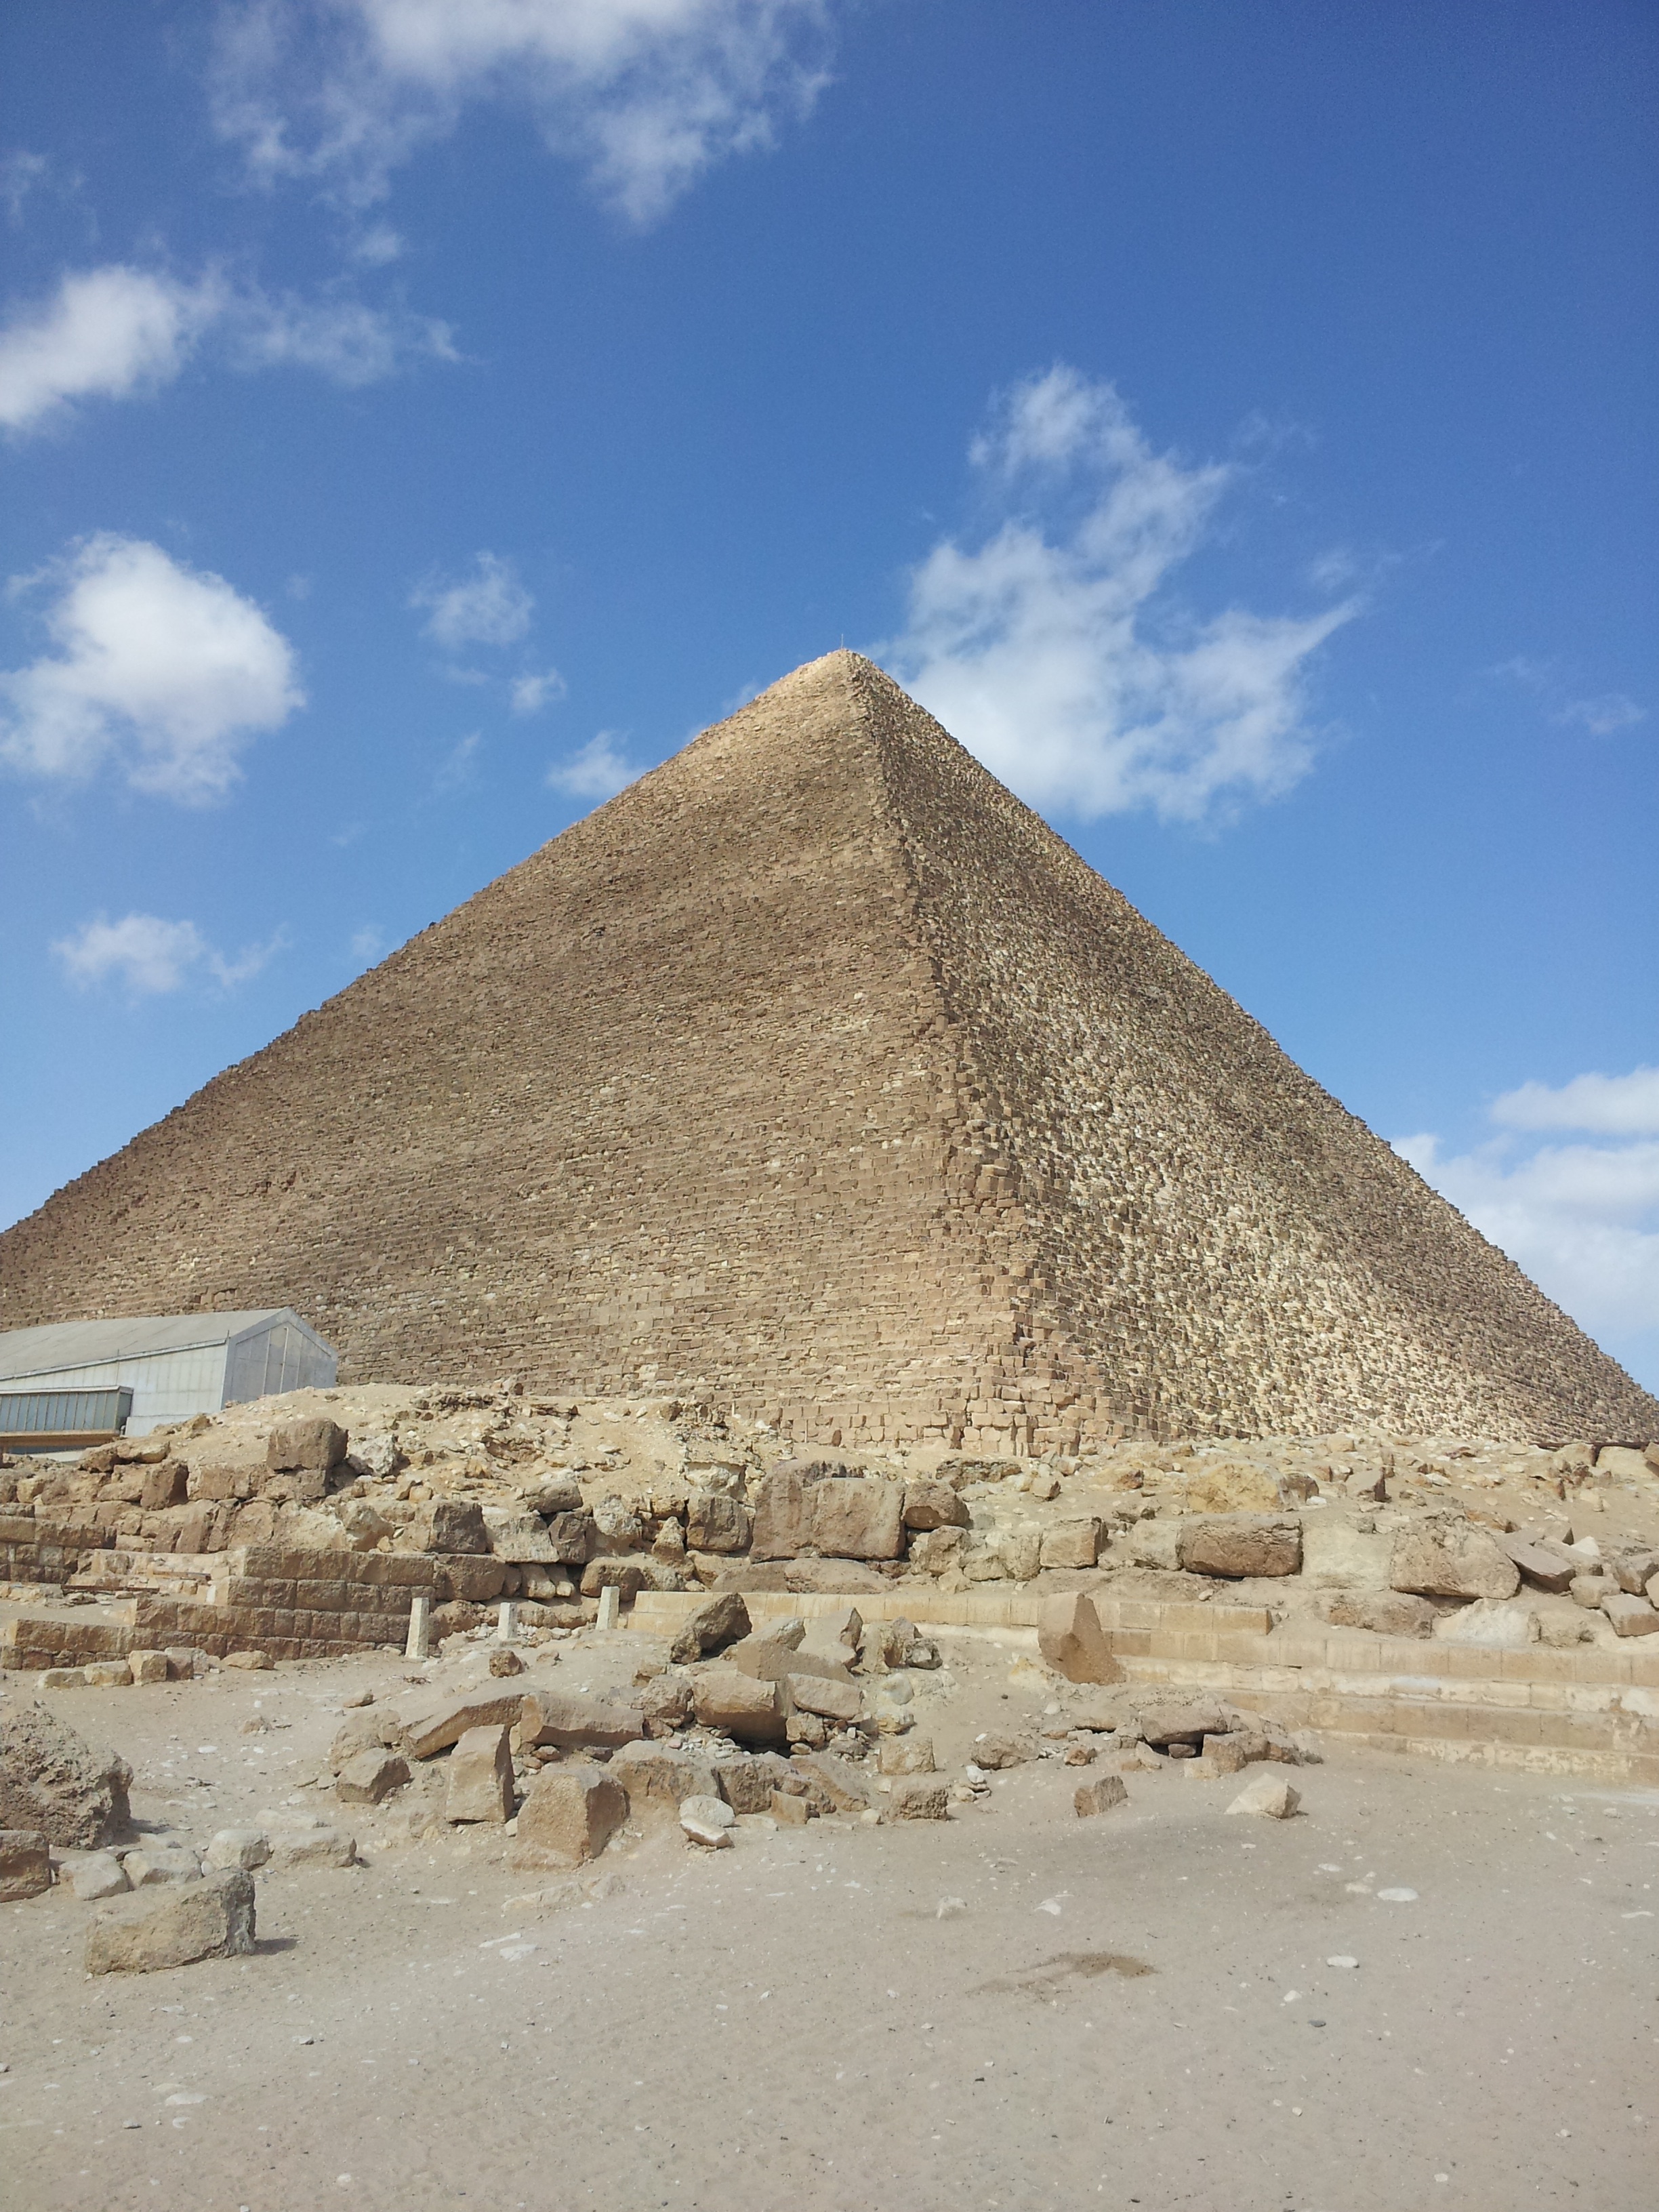
desert, stone, monument, pyramid, ancient, egypt, badlands, giza, pyramids, archaeological site, ancient history